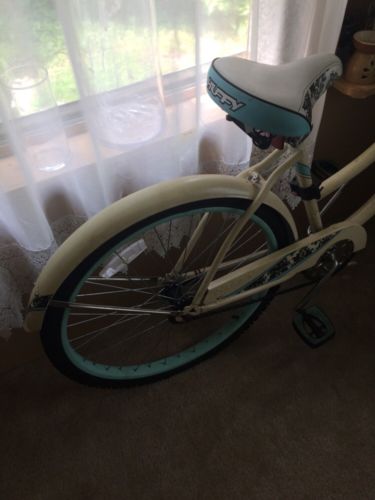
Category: bicycle